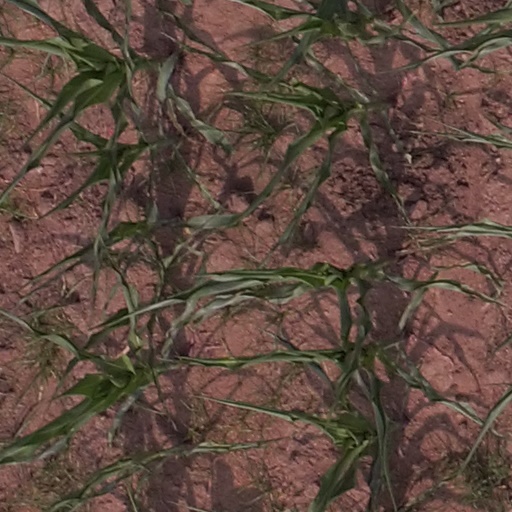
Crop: maize; corn